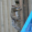
Label: squirrel